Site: brandenburg
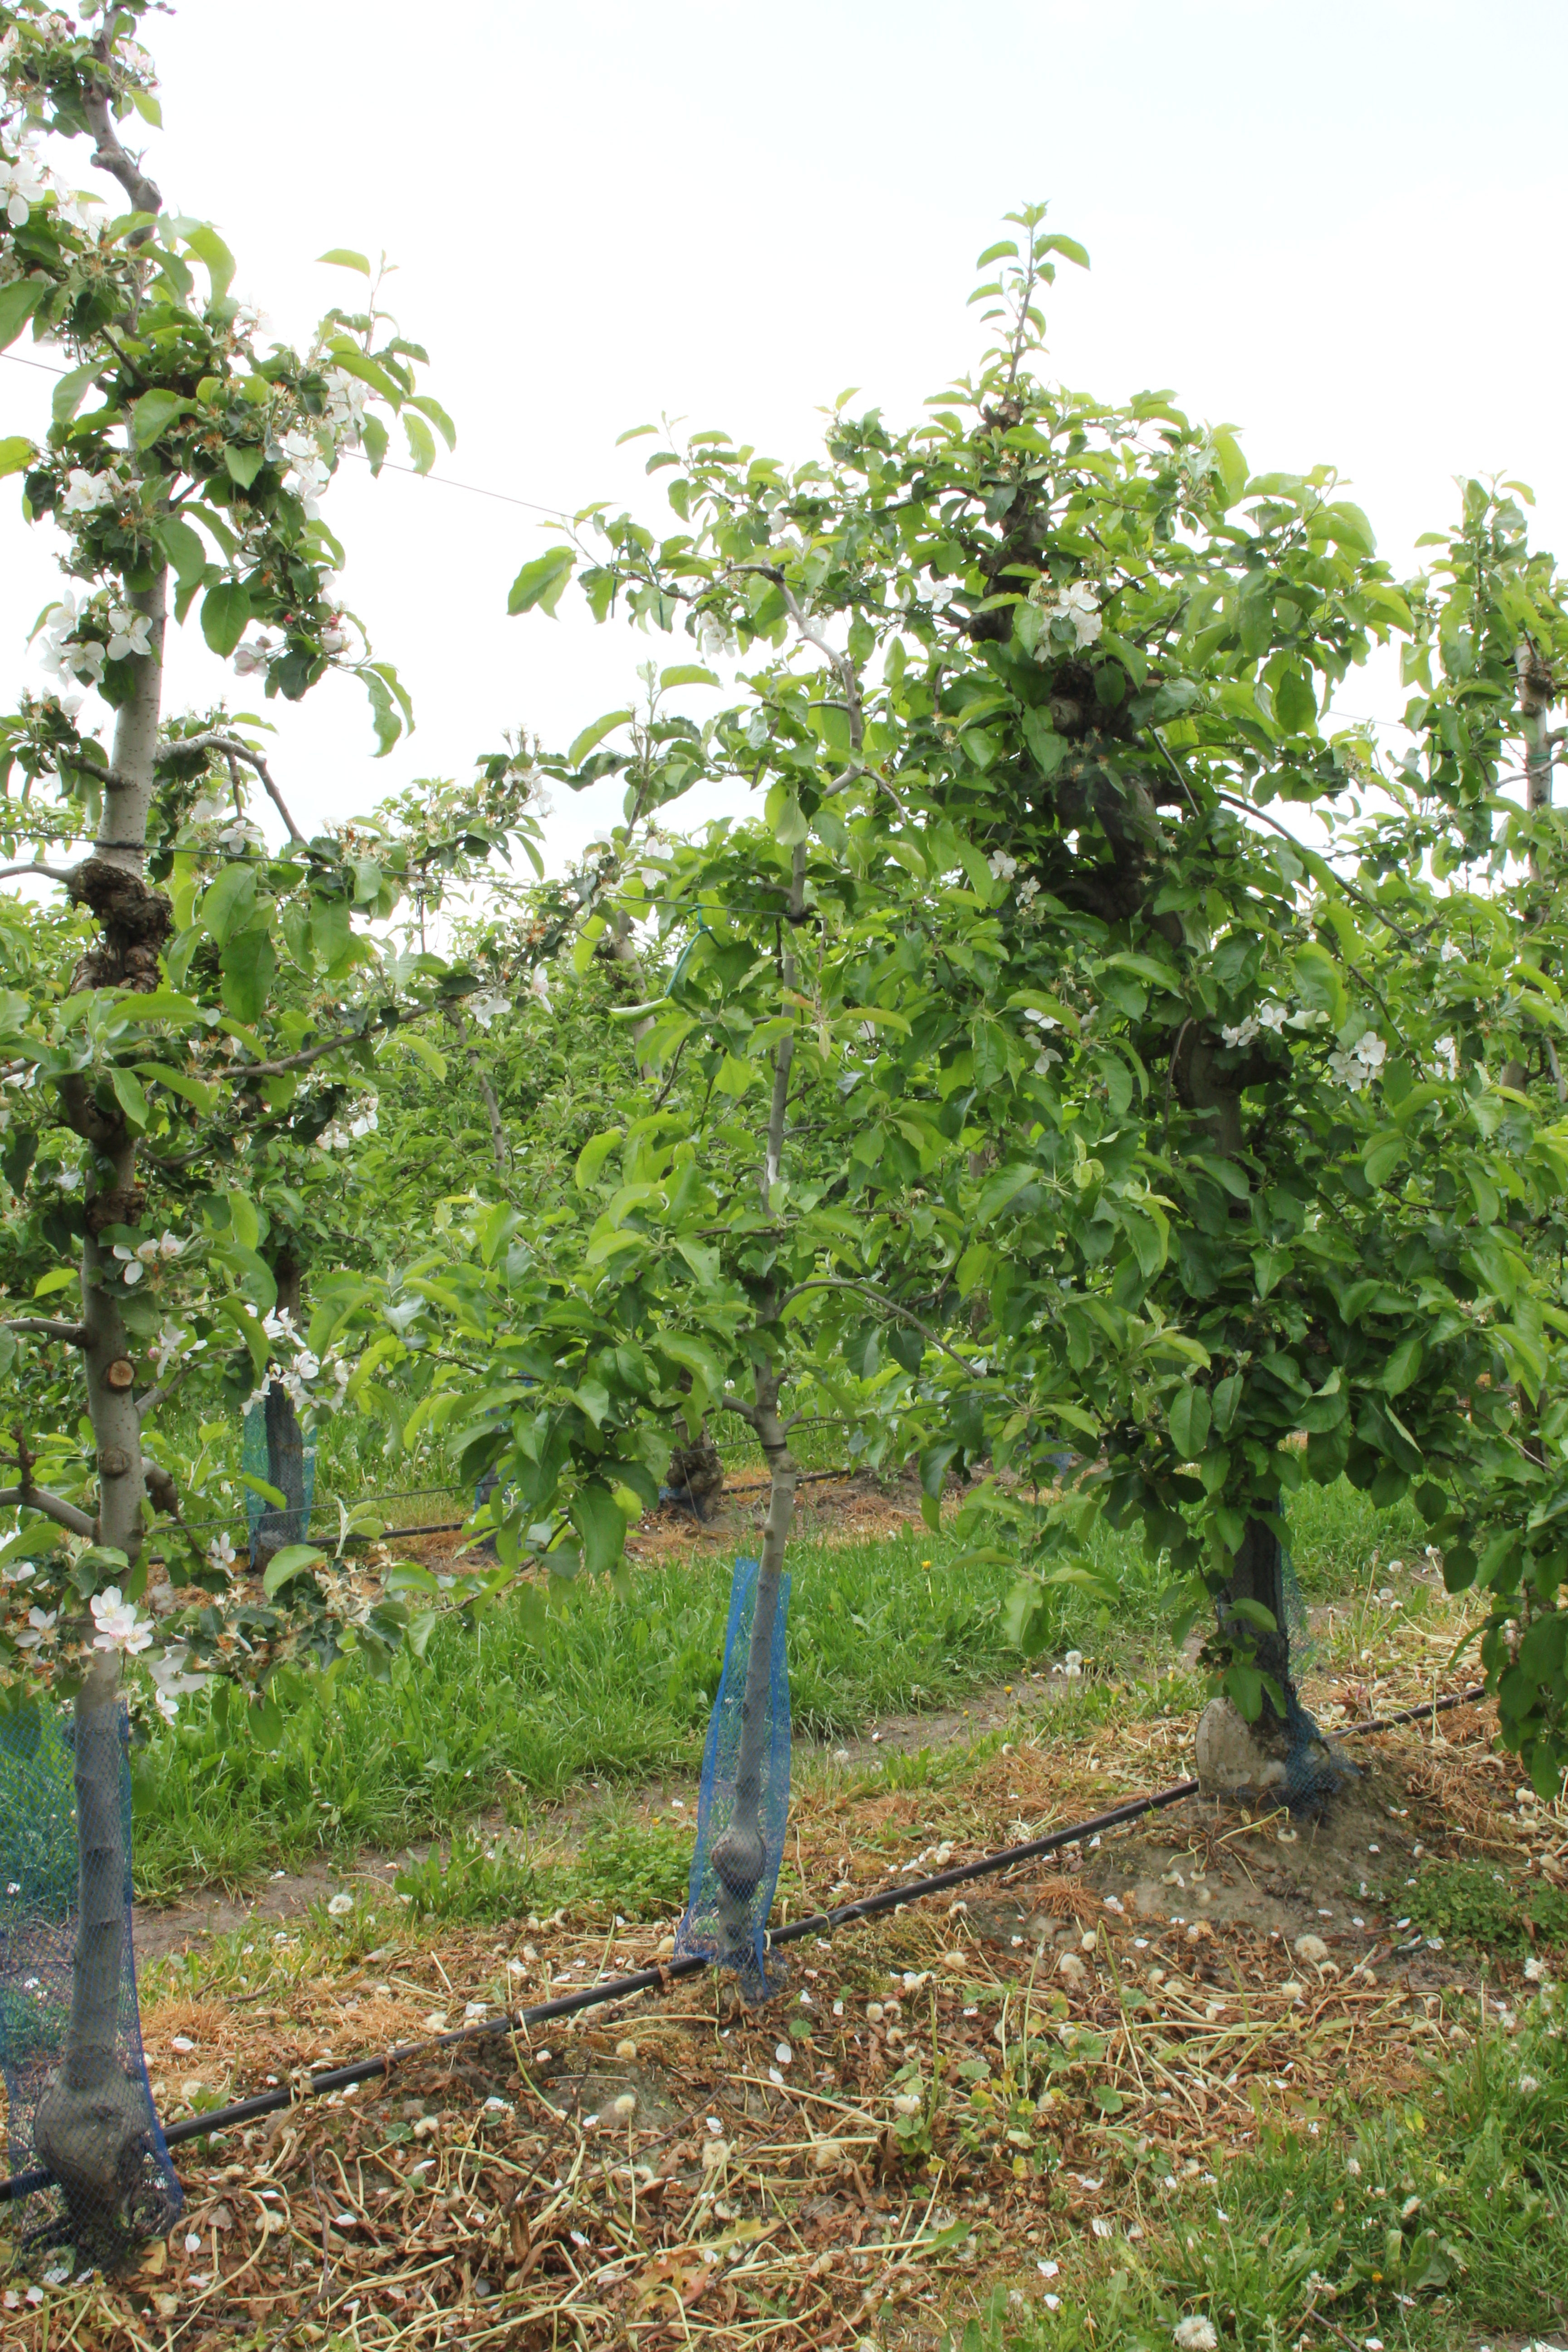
Growth stage (BBCH 67): Flowering